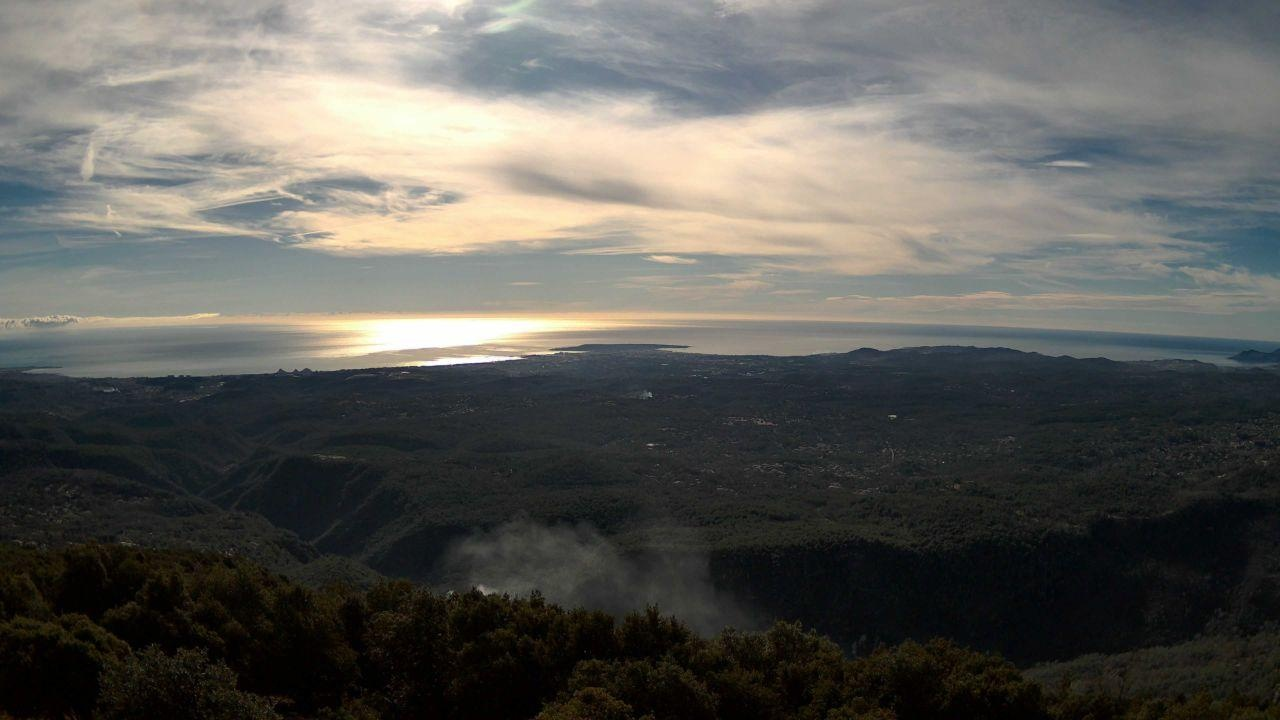
Fire: no
Smoke: yes